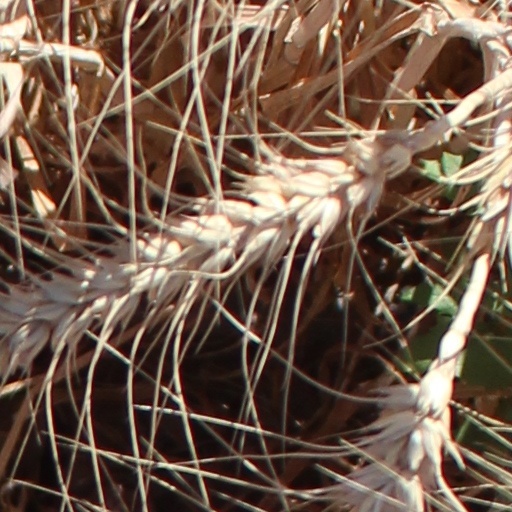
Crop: wheat